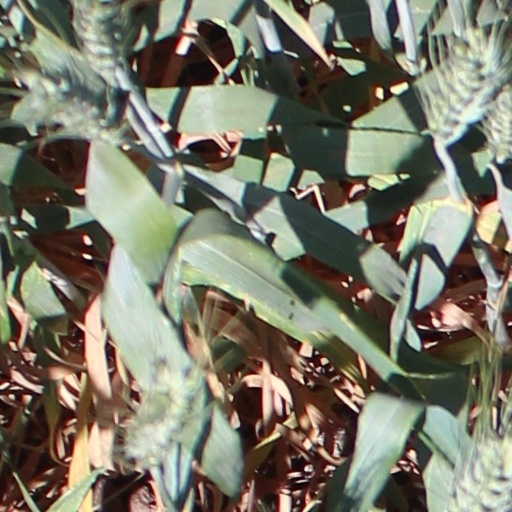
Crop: wheat